Tommy Gallarda

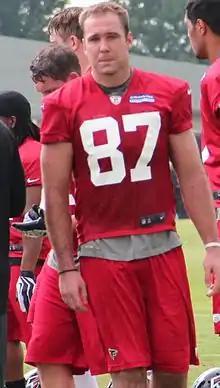
Gallarda in 2013

Tommy Gallarda (born May 5, 1988) is a former American football tight end. He signed with the Jacksonville Jaguars as an undrafted free agent in 2011. He played tight end at Boise State.